Federico Zeri

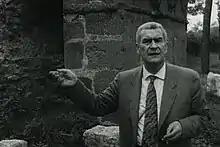
Federico Zeri in 1974

Federico Zeri (12 August 1921 – 5 October 1998) was an Italian art historian specialised in Italian Renaissance painting. He wrote for the Italian newspaper "La Stampa", and was a well known television-personality in Italy.